Doctor Who series 4

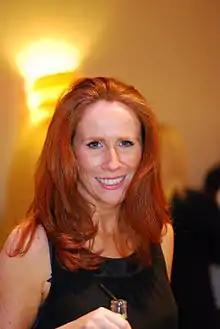
After appearing in "The Runaway Bride" as a one off companion, Donna Noble became the Doctor's companion for series 4.

The fourth series marked David Tennant's third and final full series as the Doctor, although he continued in the role for the 2008–2010 specials. In the Christmas special, Australian actress and singer-songwriter Kylie Minogue starred as one-time companion Astrid Peth, who died during the events of the episode. The companions in the regular series had all been in the lead companion role previously: the primary role of Donna Noble, who was introduced in "The Runaway Bride", was played by Catherine Tate for all thirteen episodes. Her return was announced by the BBC on 3 July 2007. Freema Agyeman, who portrayed the Doctor's companion Martha Jones in series three, returned for "The Sontaran Stratagem", "The Poison Sky", "The Doctor's Daughter", "The Stolen Earth" and "Journey's End". Billie Piper, who played Rose Tyler from the first episode of the first series to the finale of the second series appeared in the three final episodes of the series. She made brief appearances in the episodes "Partners in Crime", "The Poison Sky" and "Midnight". Her return had been planned by Davies since her departure in 2006, and was officially announced on 27 November 2007. John Barrowman, Elisabeth Sladen, Noel Clarke and Camille Coduri, who portrayed previous companions Jack Harkness, Sarah Jane Smith, Mickey Smith and Jackie Tyler respectively, also reappeared in the finale.